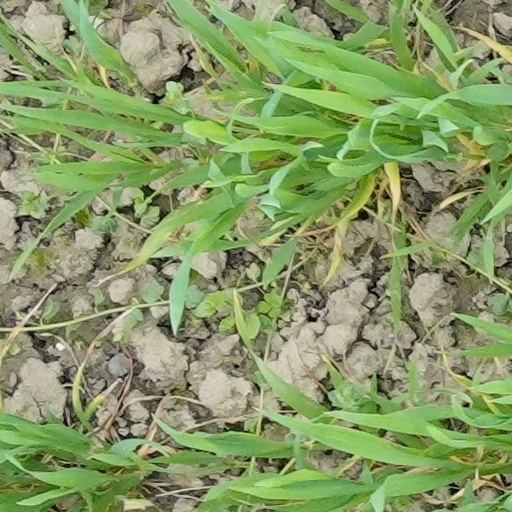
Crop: wheat